Júnior Moraes

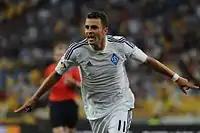
Júnior Moraes with Dynamo Kyiv in 2015.

With the ongoing 2014–15 Ukrainian Premier League season, on 22 May 2015, Moraes signed a three-year contract with Dynamo Kyiv, who at the time have won the Ukrainian League which had automatically qualified them to the UEFA Champions League group stage. Since his contract with Metalurh was expiring in the summer of 2015, he joined Dynamo as a free agent. He made his official debut for Dynamo in the Ukrainian Super Cup against Shakhtar Donetsk, which Dynamo lost 0–2, conceding both goals in the injury time of the second half while being down to 10 men. Despite the loss, Moraes was one of the best players on the pitch as he got many opportunities, one of which hit the crossbar. On 25 July 2015, Moraes scored his first official goal for Dynamo on the 61st minute in a 2–0 win against Olimpik Donetsk in the Ukrainian Premier League and was one of the best players on the pitch despite the fact that his team was down to 9 men in the second half.